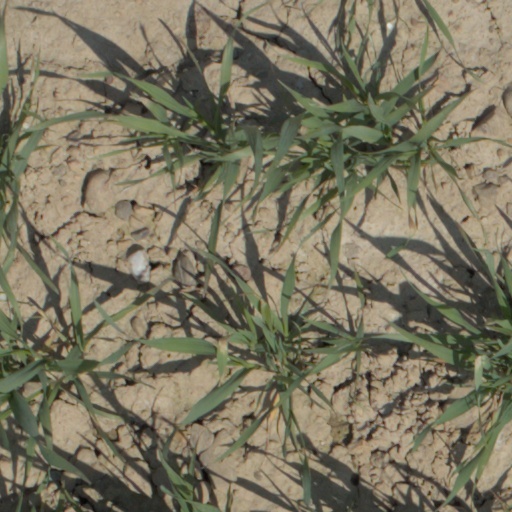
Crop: wheat